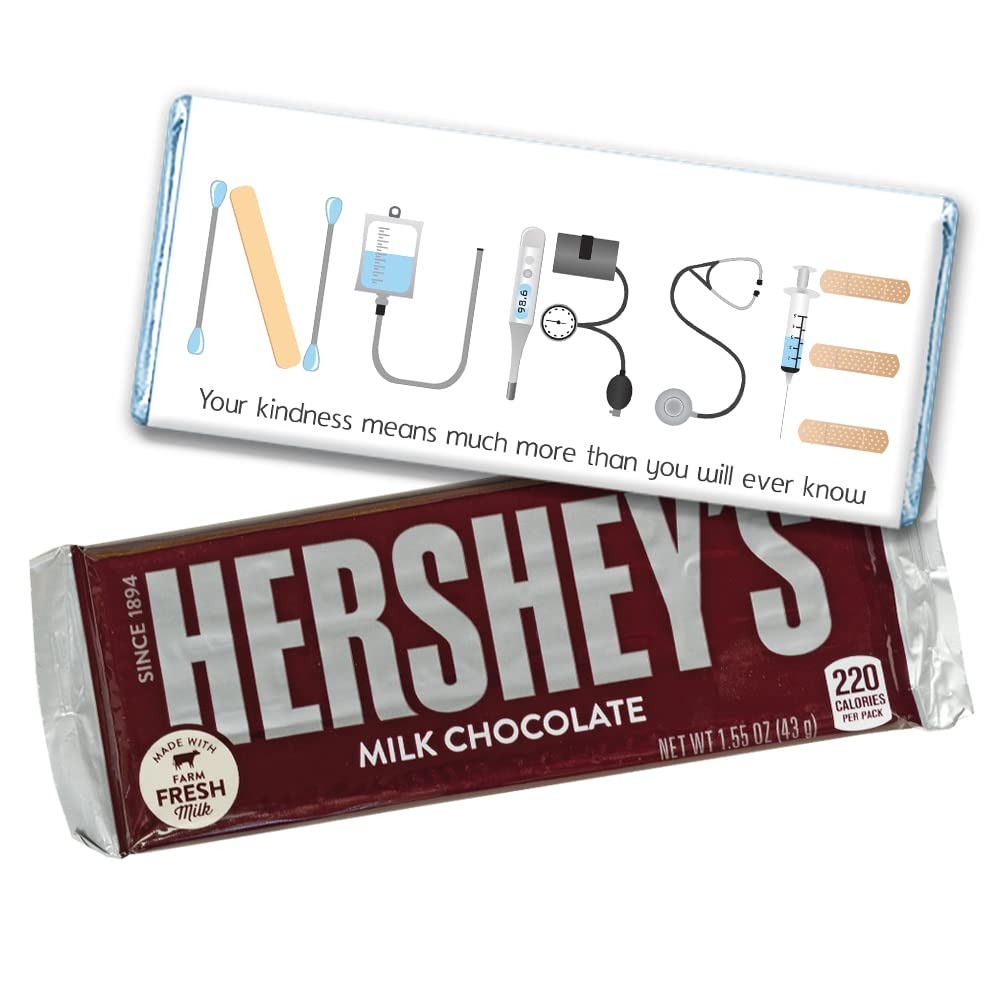
Item Name: 12ct Nurses Week Gifts Thank You Candy Personalized Chocolate Bar Favors (12 Bars)
Bullet Point 1: Add Your Custom Info: Personalize Your Nurse Appreciation Favors With These Custom Order Candy Wrappers
Bullet Point 2: Includes 12 Pre Assembled Candy Bar In Custom Wrapper: Includes Completely Assembled Hershey 1.55Oz Milk Chocolate Bars. The Candy Wrapper Is Left On Inside Of The Sealed Foil Pack To Show Ingredients And Nutrition Facts. Wrapper Dimensions: 5 1/2" X 2 1/4" X 1/4"
Bullet Point 3: No Extra Work: Completely Assembled Wrapped Chocolate Candy. These Preassembled Favors Are Ready To Gift - No Peeling, Gluing Or Sticking Required. Wrappers Are Printed On High Quality Paper With Beautiful, Vibrant Colors.
Bullet Point 4: Ships In Cool Packaging: This Candy Item Is Heat Sensitive And Will Ship With Cool Pack Packaging As Needed.
Bullet Point 5: Staff Will Thank You: Add Your Personal Touch To Nurse Appreciation Week With These Personalized Candy Favors For Gift Bags, Candy Buffets, And Treats.
Product Description: Nurse Appreciation Candy Personalized Chocolate Bar Favors (12 Bars)
Value: 12.0
Unit: Count

Price: 52.99